Marghita

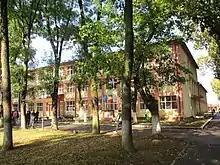
Elementary school in Marghita

Marghita is home to three high schools: the Octavian Goga National College,